Wickford Junction station

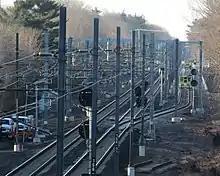
Siding and Stony interlocking construction in January 2012

The station opened on April 23, 2012, with ten trains in each direction on weekdays. Two off-peak trains ran only as far as Providence, while the other eight—including five rush hour trains—ran to Boston. Travel time is approximately 35 minutes to Providence and 100 minutes to Boston.